Lucy Lambert Hale

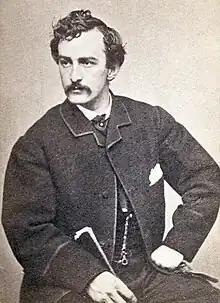
John Wilkes Booth, actor and assassin of President Abraham Lincoln, was Hale's secret fiancé

When the Civil War broke out in April 1861, she, her parents, and her sister Elizabeth went to live at the National Hotel in Washington, D.C., and she began working for the Sanitation Committee. She was seen at many parties, dances, and social functions and was one of the "belles" of Washington society. She and her mother also visited the soldiers at the front lines when there was a cessation of fighting.